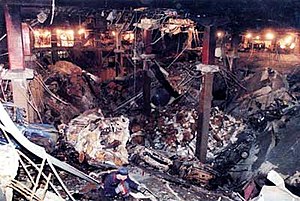
World Trade Center / Liv og hændelser / Bombeattentatet i 1993
World Trade Centers underjordiske garage efter bombeattentatet
World Trade Center var et kæmpe forretningscenter og bygningskompleks i Lower Manhattan, New York, bestående af syv bygninger. Mest kendte var de to 110-etagers høje tvillingetårne, der blev opført i perioden 1966-73, med en højde på hhv. 415 og 417 meter. Ved opførelsen var tårnene de højeste i verden, indtil de i 1974 blev overgået af det 442 meter høje Sears Tower i Chicago. Komplekset blev ødelagt under de koordinerede terroraktioner på USA den 11. september 2001, da Al-Qaeda-tilknyttede terrorister kaprede de to passagerfly: American Airlines Flight 11 og United Airlines Flight 175, og styrede dem direkte ind i de to tvillingetårne, hvilket fik begge tårne til at kollapse på mindre end to timer.